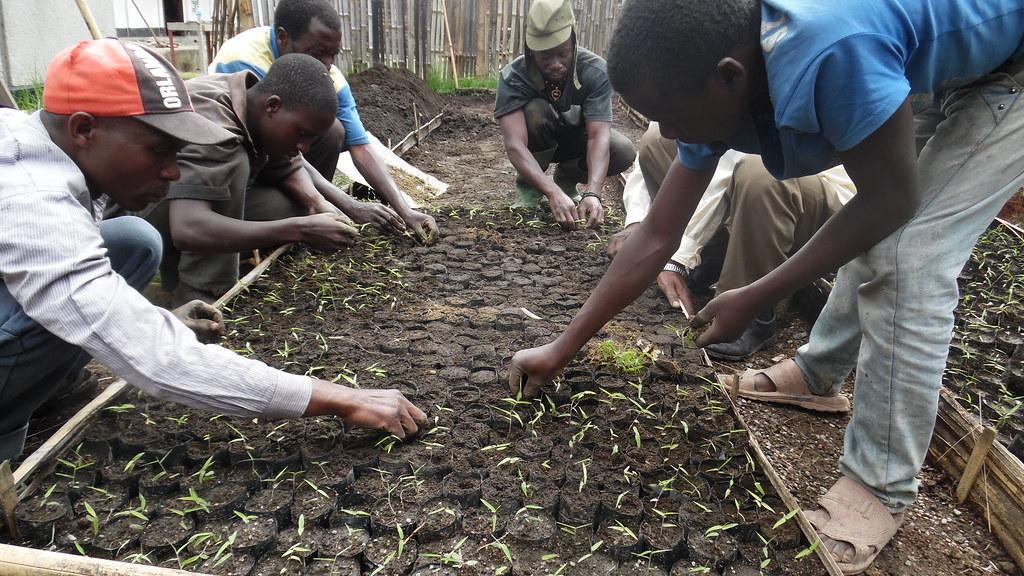
Kitalu chenye udongo mweusi ikiwa na mwanamume waliokuzunguka wakipanda miche iliyotayari ya mbegu kwa ajili ya ukuzaji, huku kumezungushiwa makuti yaliyokauka kuhifadhi kusiweze kupata na uharibifu katika eneo hilo.